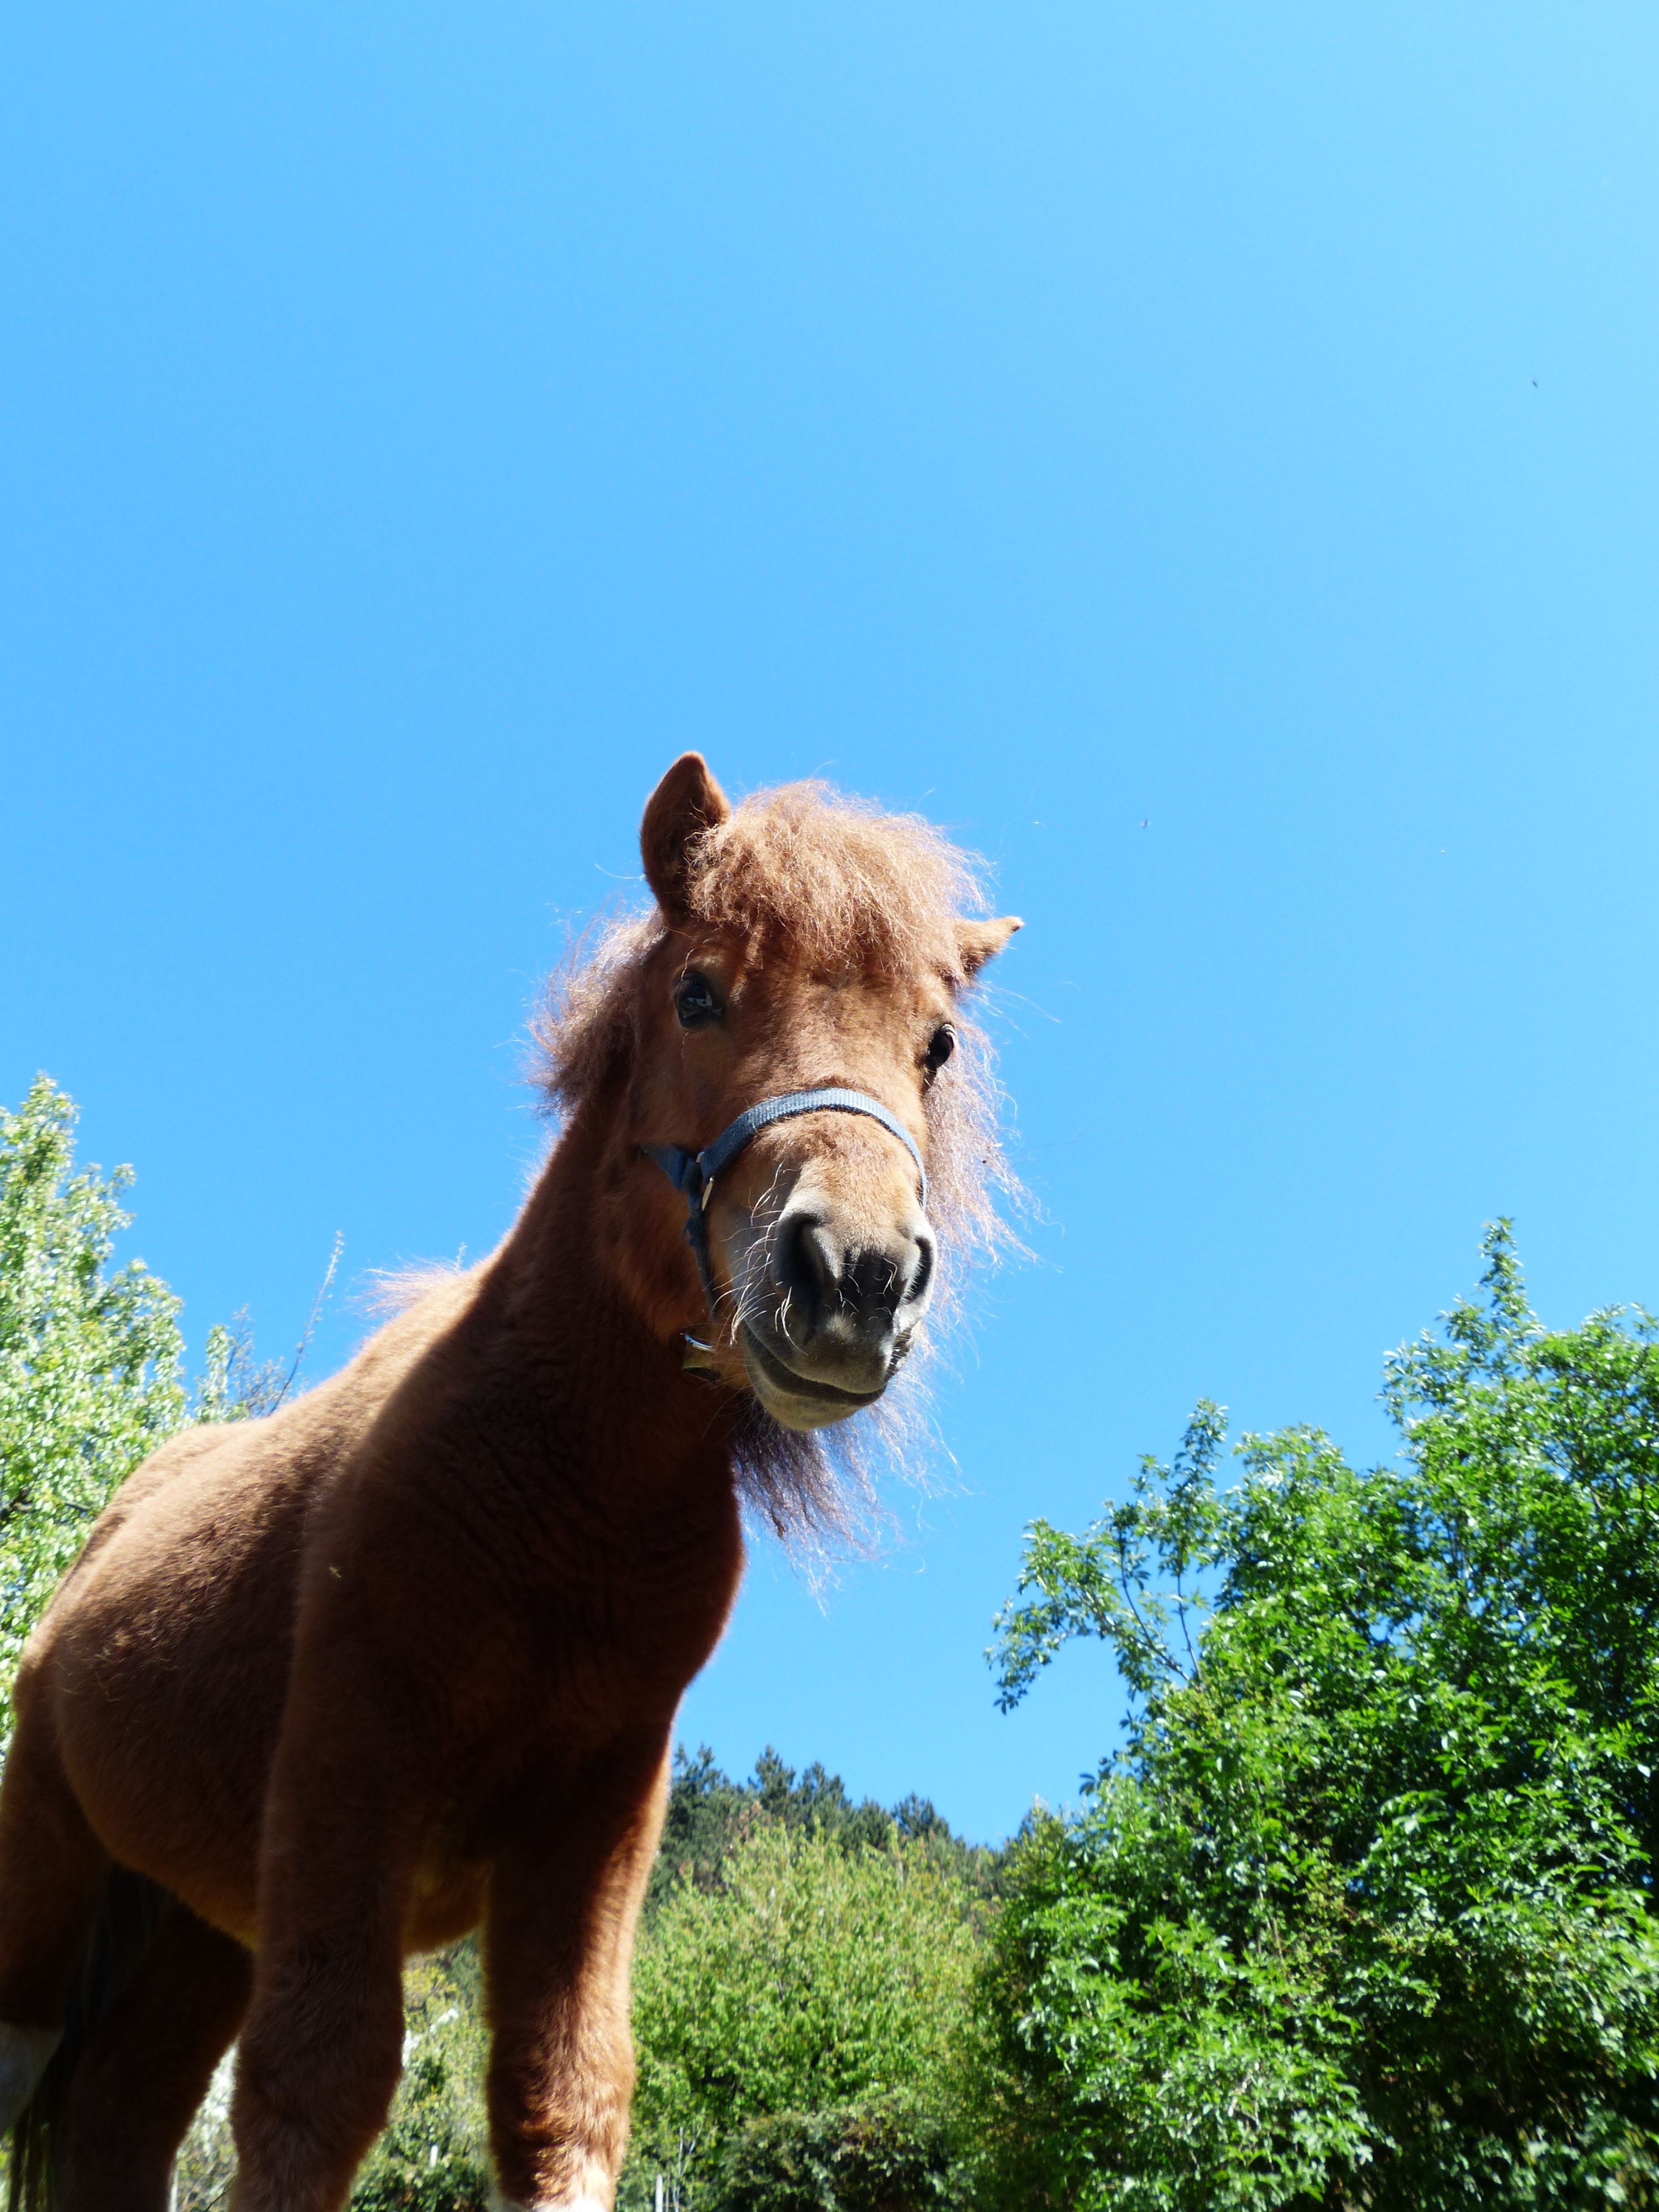
sweet, animal, fur, pasture, grazing, horse, mammal, stallion, mane, fauna, pony, vertebrate, mare, nice, foal, wuschelig, pack animal, shetland pony, horse like mammal, mustang horse